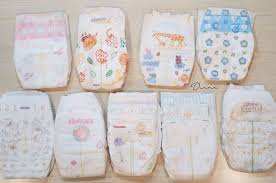
Waste category: trash